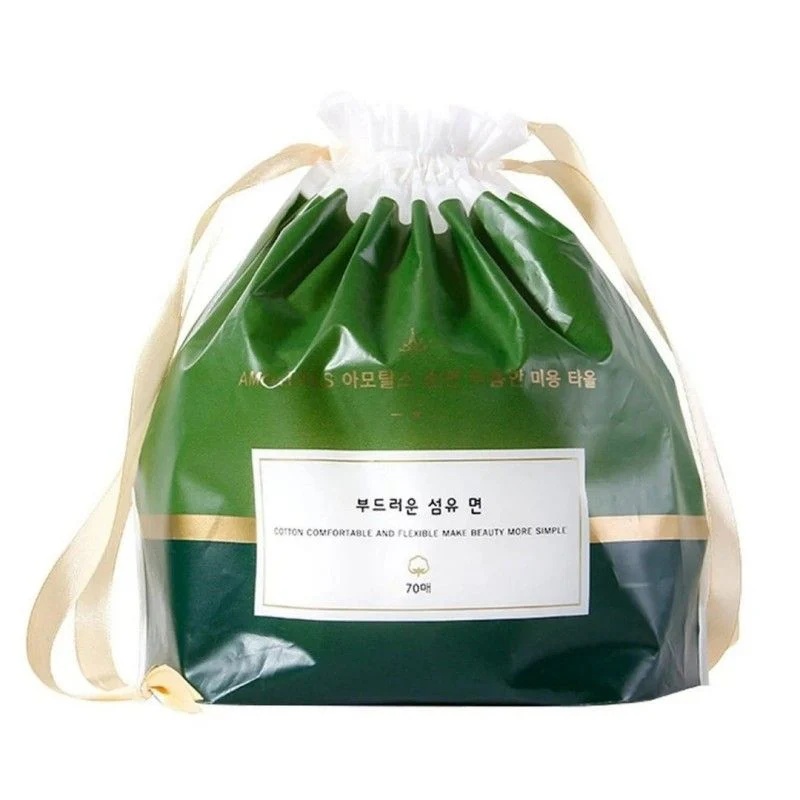
Amortals Thickened Cotton Roll Facial Towels – 70 sheets
Experience a new standard of cleanliness and comfort with Amortals Thickened Cotton Roll Facial Towels . Made from 100% premium cotton, these soft and durable towels are designed for both dry and wet use , making them ideal for everyday cleansing, skincare routines, or travel. Each sheet is gentle on the skin , providing a hygienic and disposable alternative to traditional face towels. The convenient pull-up roll design ensures easy dispensing and keeps every sheet fresh and sanitary. Perfect for removing makeup, drying your face after cleansing, or even as a multipurpose household wipe. Material: 100% cotton, thickened & absorbent Usage: Dry or wet, disposable for hygiene Quantity: 70 sheets per roll (20×20cm each) Features: Soft, lint-free, skin-friendly, eco-conscious design
Brand: AMORTALS
Category: Health & Beauty > Personal Care > Cosmetics > Cosmetic Tools > Skin Care Tools > Skin Cleansing Brush Heads